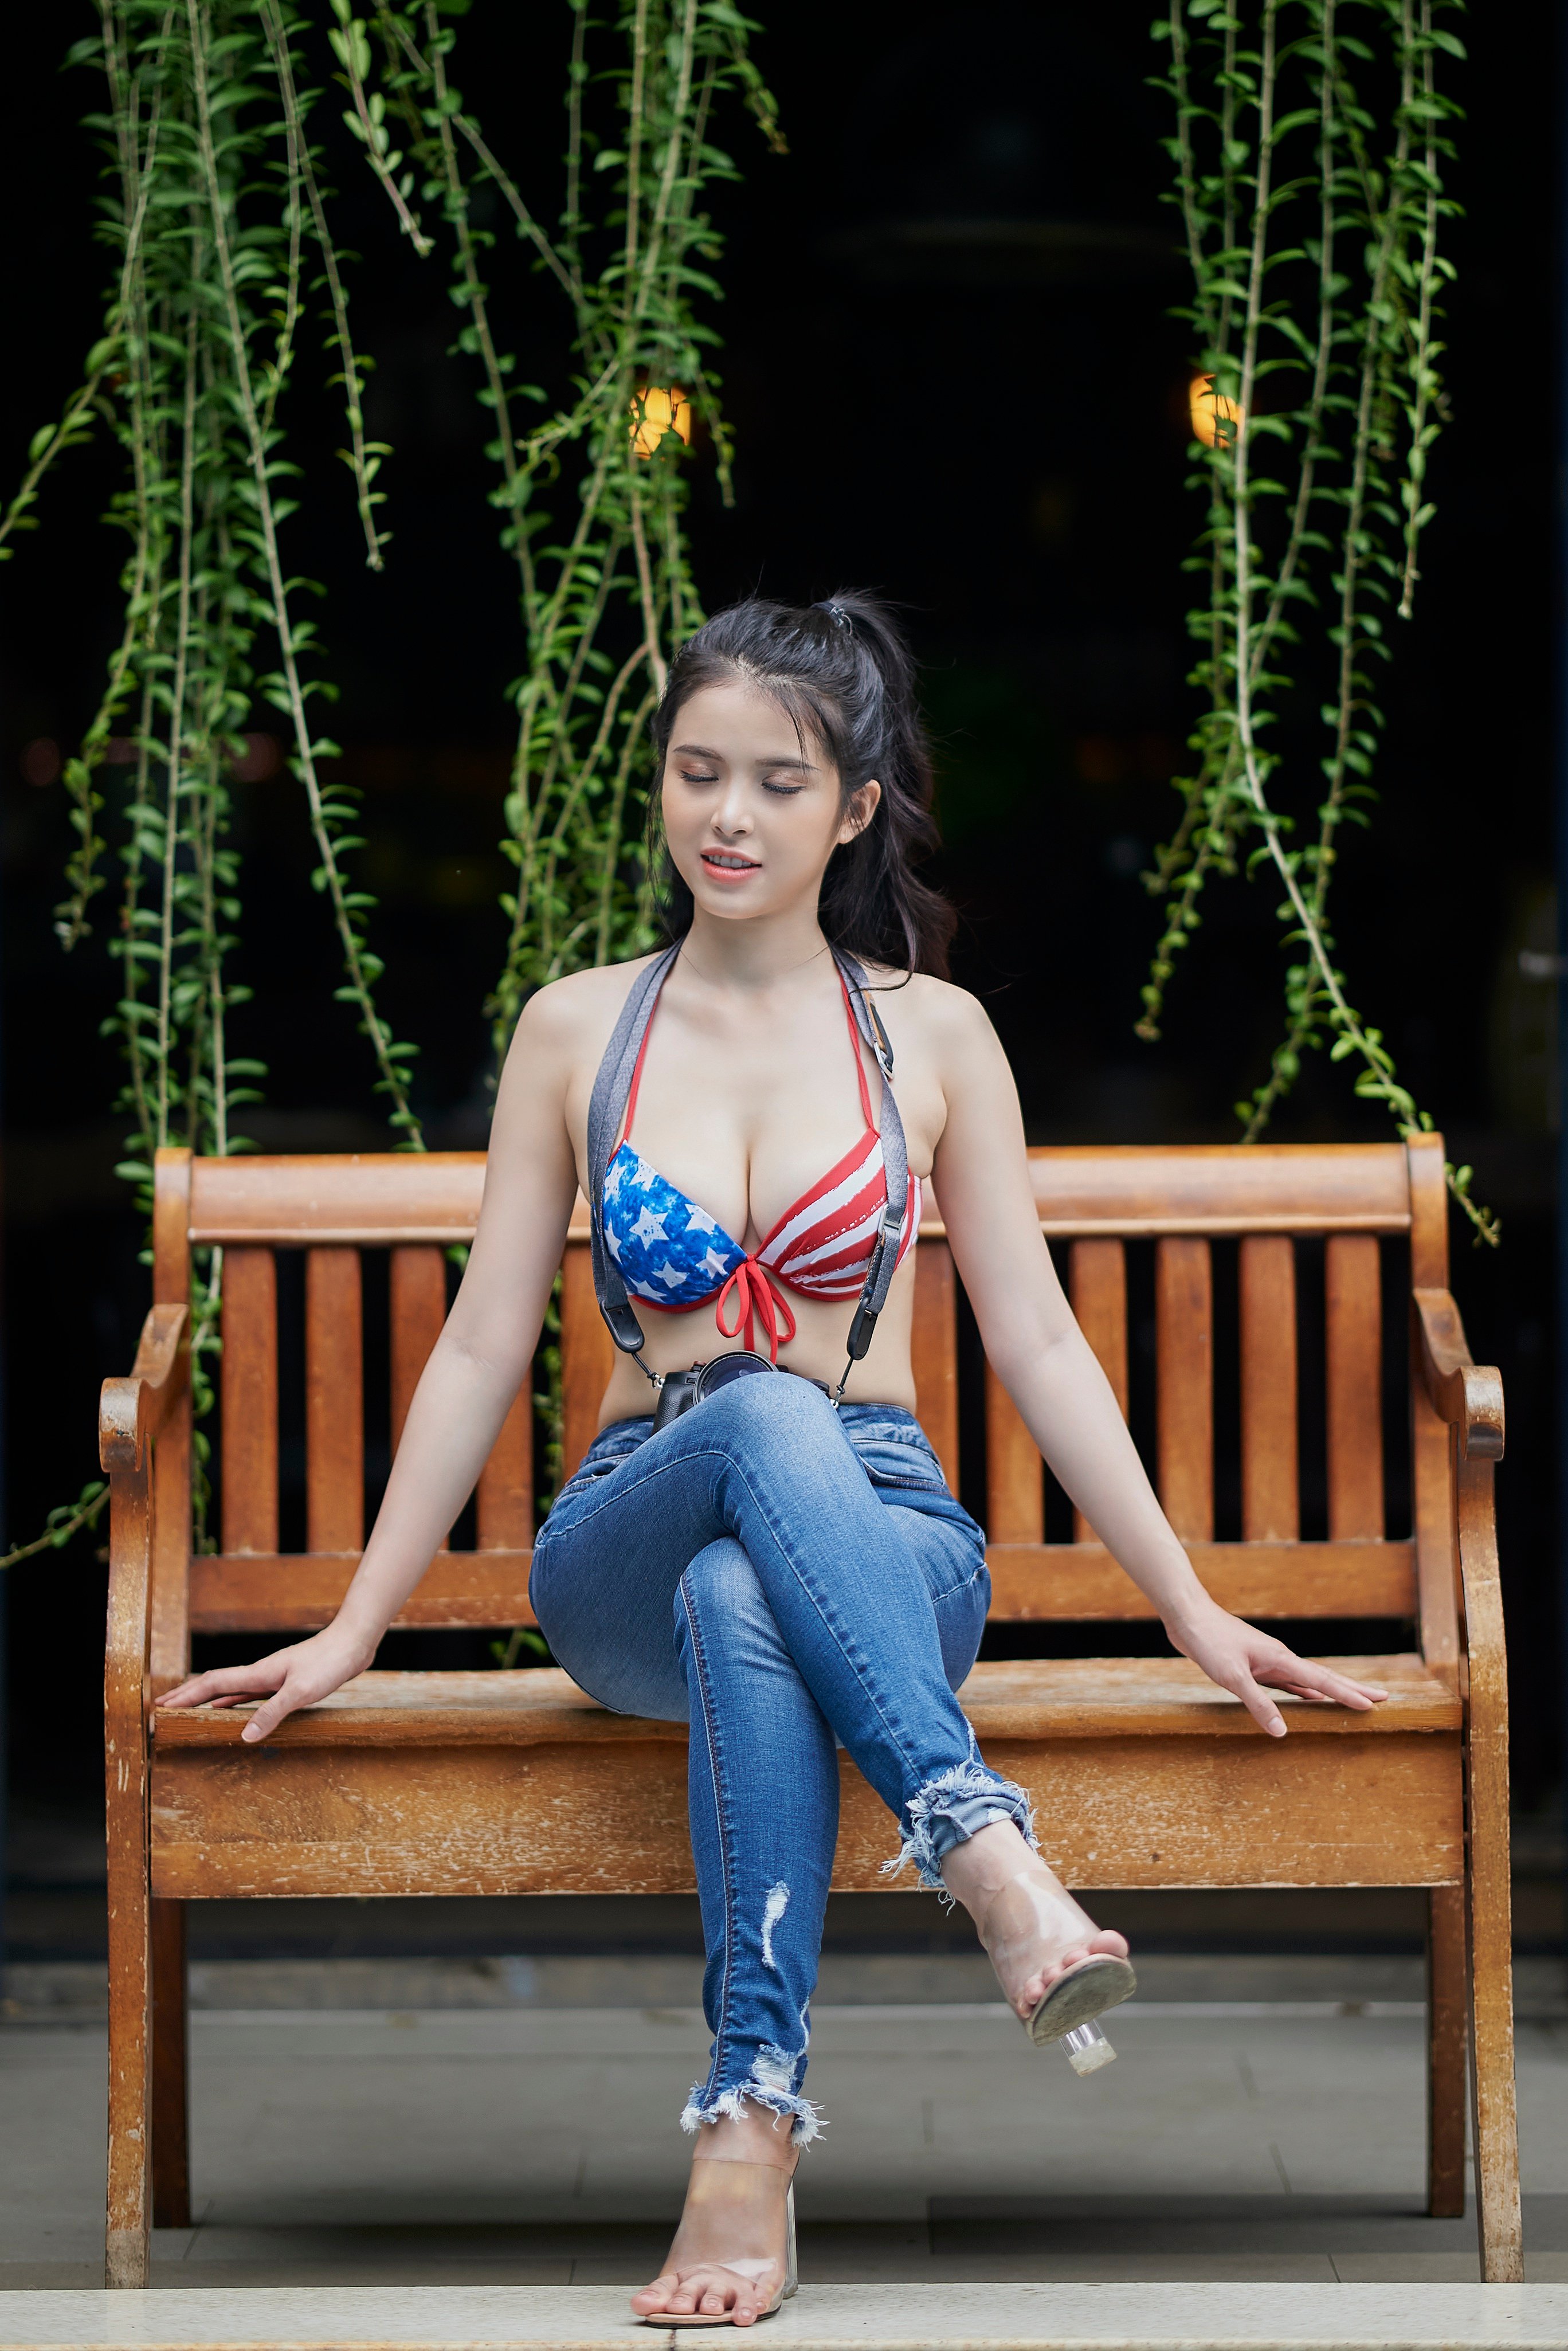
woman, joint, jeans, hairstyle, shoulder, photograph, leg, fashion, flash photography, standing, thigh, waist, knee, wood, grass, street fashion, leisure, denim, summer, people, fashion design, black hair, trunk, electric blue, beauty, fun, human leg, foot, long hair, sitting, magenta, abdomen, pattern, brown hair, vacation, fashion model, sandal, eyewear, fashion accessory, portrait photography, photo shoot